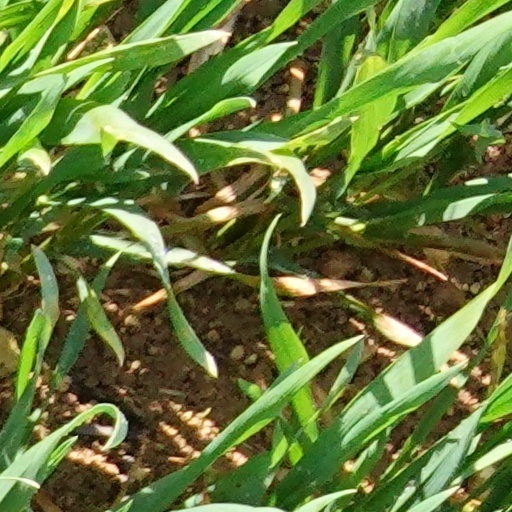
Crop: wheat